Anthracite

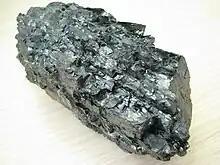
Anthracite coal from Ibbenbüren, Germany

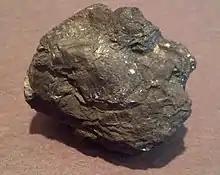
Anthracite from Bay City, Michigan

Anthracite derives from the Greek "anthrakítēs", literally "coal-like". Other terms which refer to anthracite are black coal, hard coal, stone coal, dark coal, coffee coal, blind coal (in Scotland), Kilkenny coal (in Ireland), crow coal or craw coal, and black diamond. "Blue Coal" is the term for a once-popular and trademarked brand of anthracite, mined by the Glen Alden Coal Company in Pennsylvania, and sprayed with a blue dye at the mine before shipping to its Northeastern U.S. markets to distinguish it from its competitors.